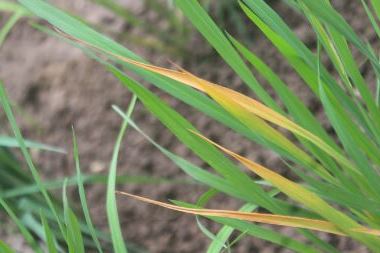
Disease: Tungro